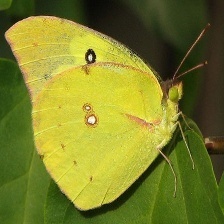
Species: SOUTHERN DOGFACE
Butterfly family (ImageNet category): sulphur_butterfly